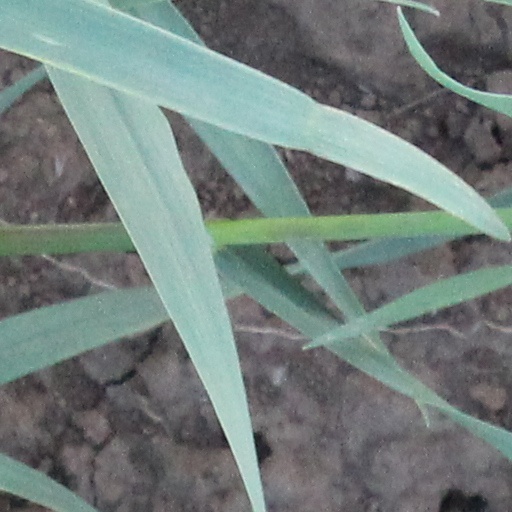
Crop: wheat